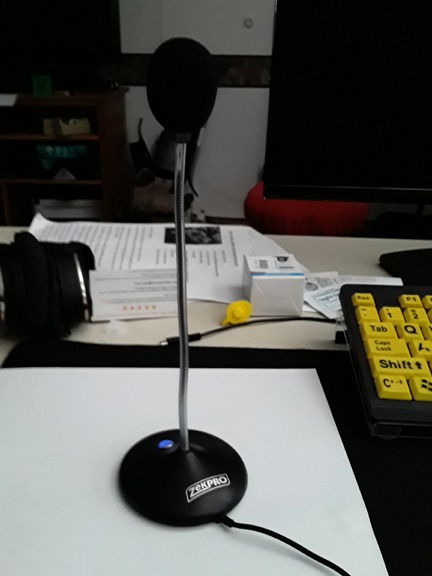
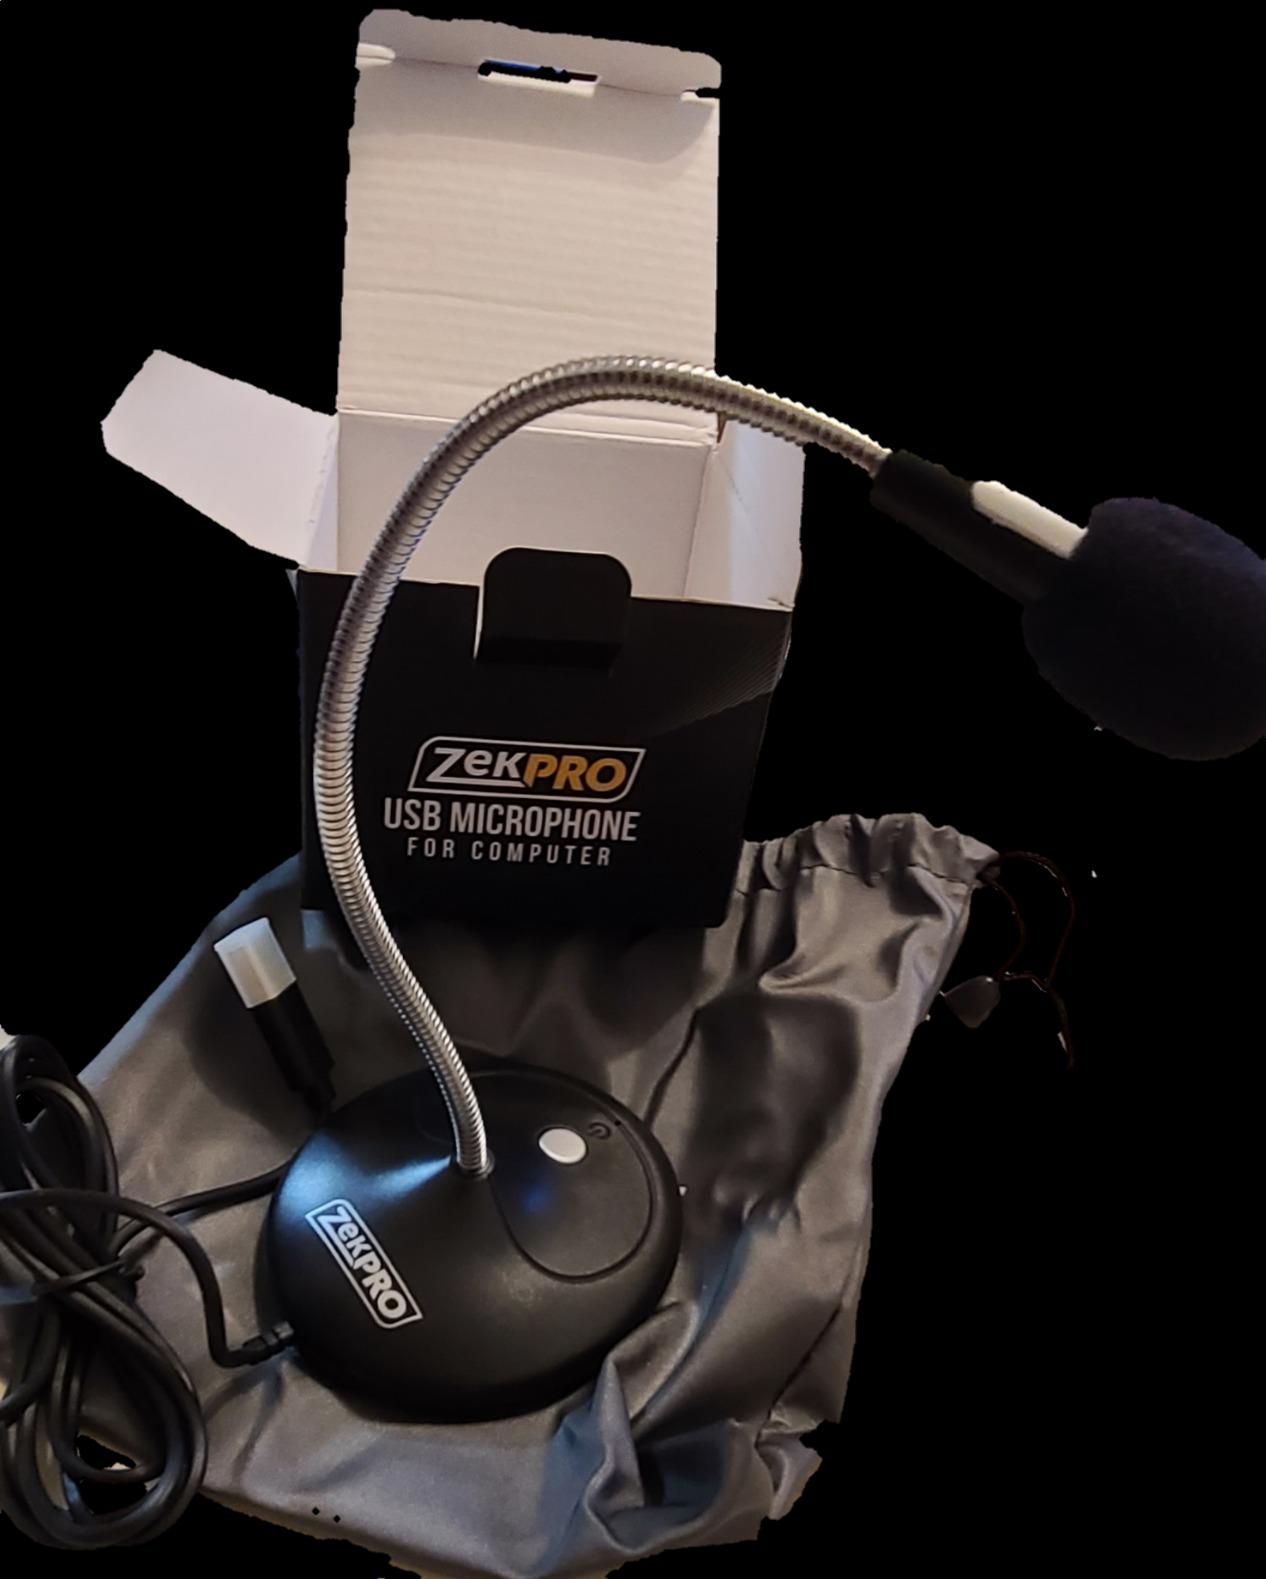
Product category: microphone
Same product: yes